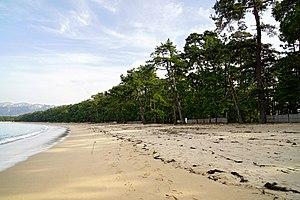
Tsuruga est une ville située dans la préfecture de Fukui, sur l'île de Honshū, au Japon.
Fukui est une préfecture du Japon située au centre de Honshū.